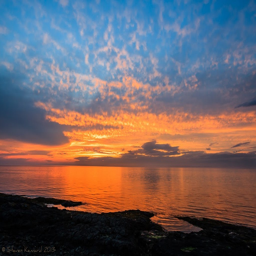
sunset lighting the clouds over the bay of person